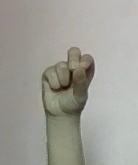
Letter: gaaf